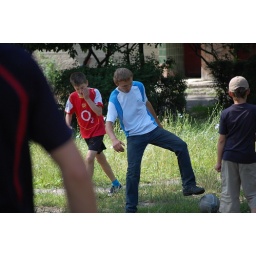
The man in the white shirt is Andrew, who was also at English Camp.